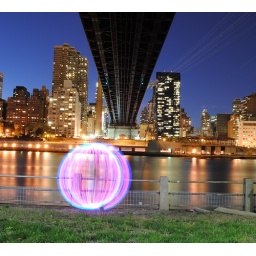
pink orb under the bridge